Tolkien's monsters

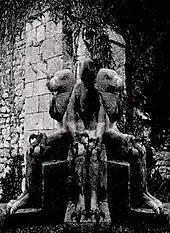
One of the two "monstrous Watchers" of the Tower of Cirith Ungol, aware but immobile, possibly not even living

Evans notes that "vaguer still", possibly not even living, are the "monstrous Watchers" that guard the gate of the Tower of Cirith Ungol, on a pass into the evil land of Mordor. Tolkien describes them as aware, but immobile, with an indwelling "spirit of evil vigilance":